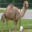
Label: camel